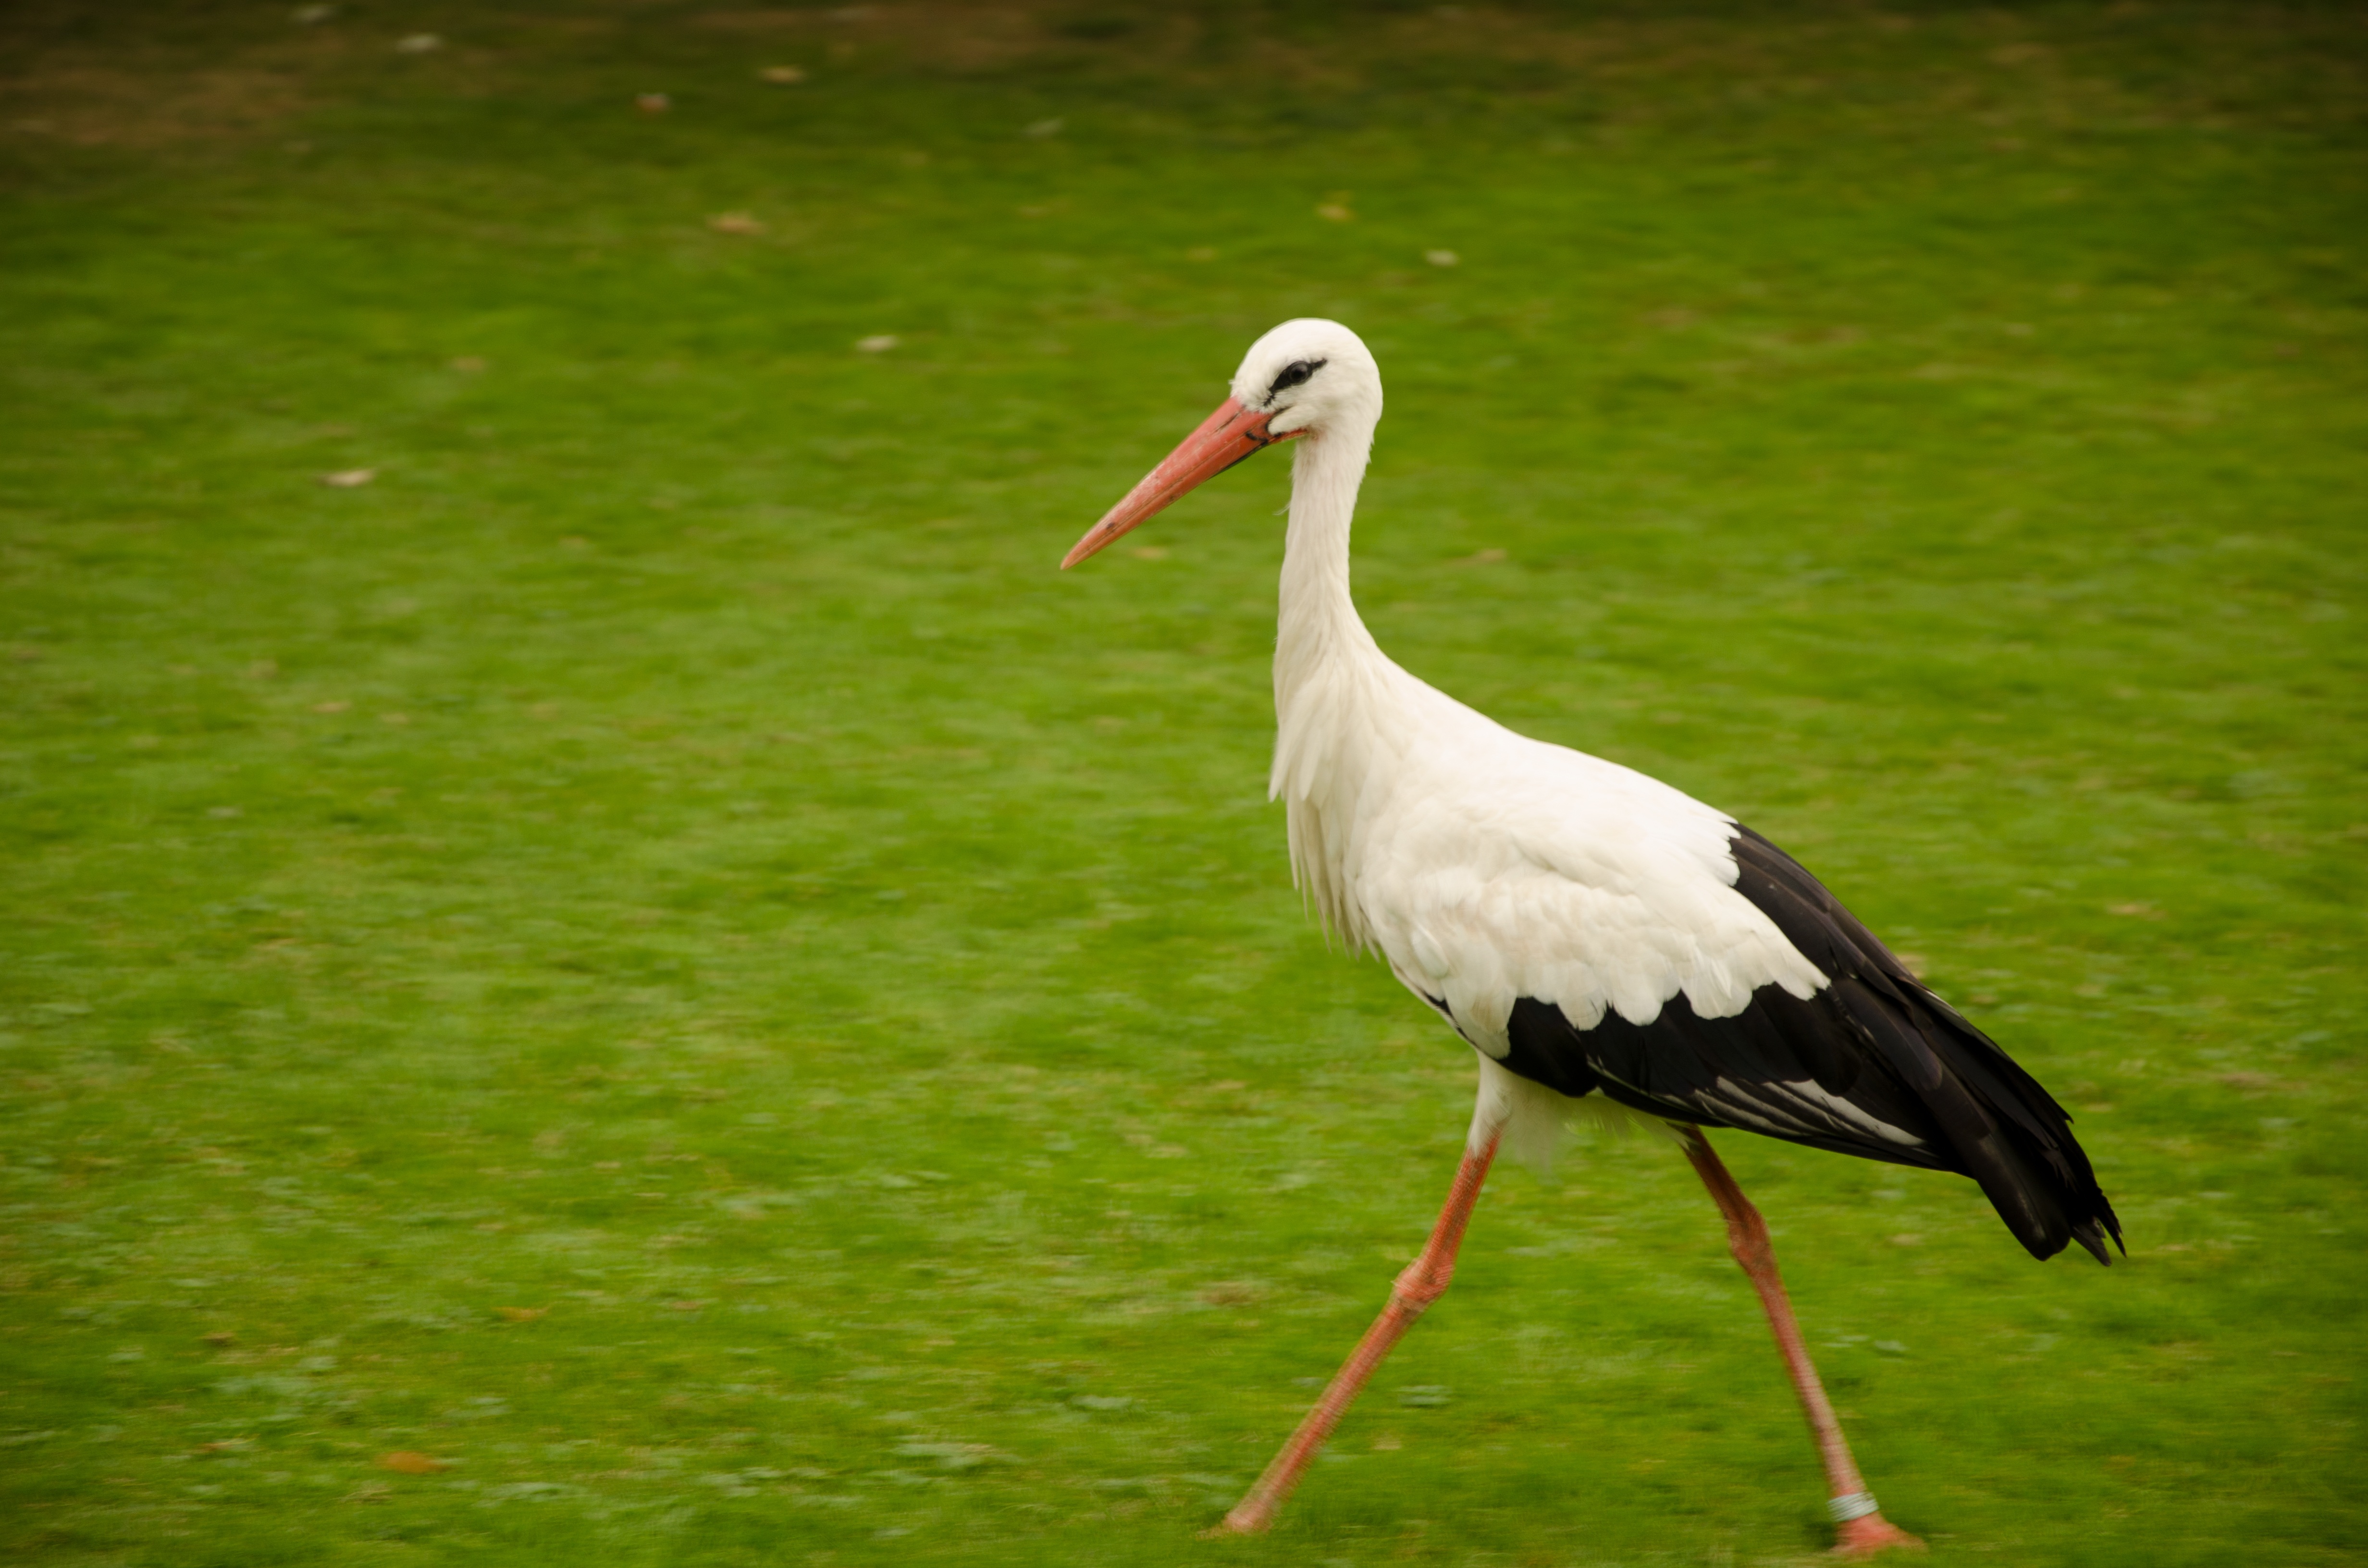
nature, grass, bird, wing, wildlife, green, beak, fauna, stork, vertebrate, ibis, white stork, great egret, rattle stork, ciconiiformes